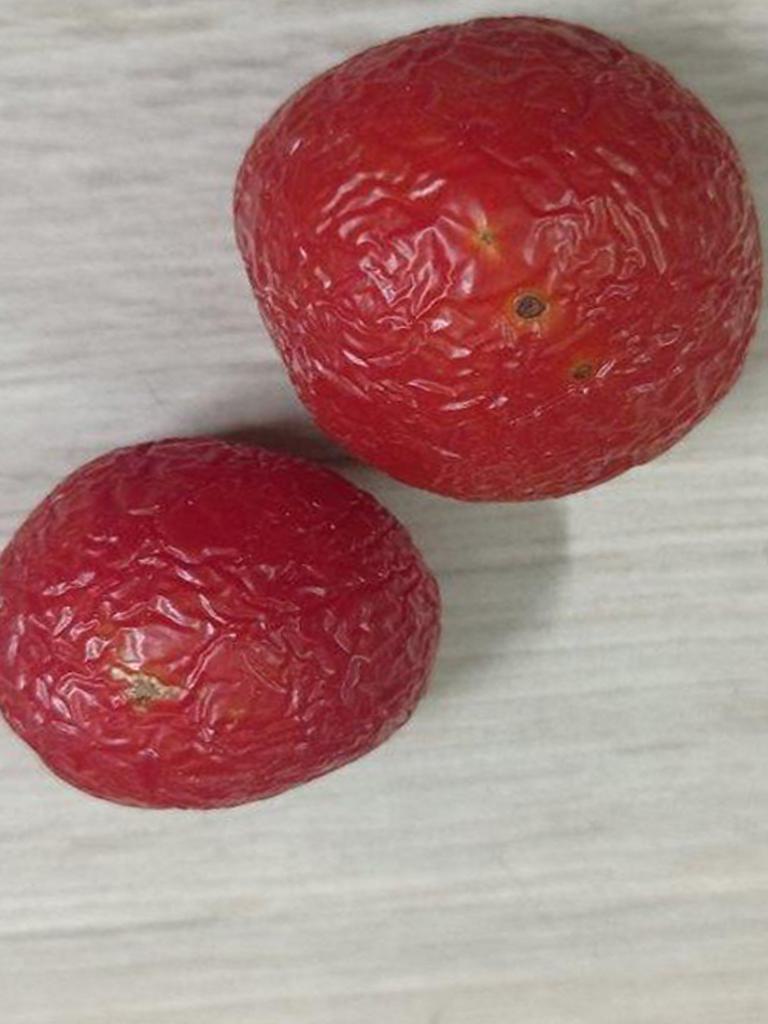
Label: Rotten